James McNeill Whistler

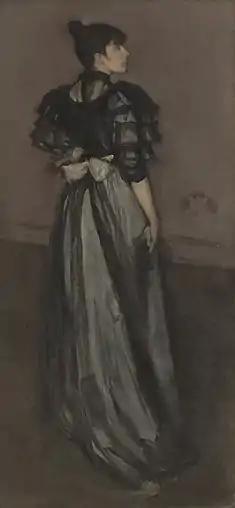
"" (1888–1900), National Gallery of Art, Washington, D.C. (Model: Ethel Whibley)

The etchings include portraits of family, mistresses, and intimate street scenes in London and Venice. Whistler gained an enormous reputation as an etcher. Martin Hardie wrote "there are some who set him beside Rembrandt, perhaps above Rembrandt, as the greatest master of all time. Personally, I prefer to regard them as the Jupiter and Venus, largest and brightest among the planets in the etcher's heaven." He took great care over the printing of his etchings and the choice of paper. At the beginning and end of his career, he placed great emphasis on cleanness of line, though in a middle period he experimented more with inking and the use of surface tone.